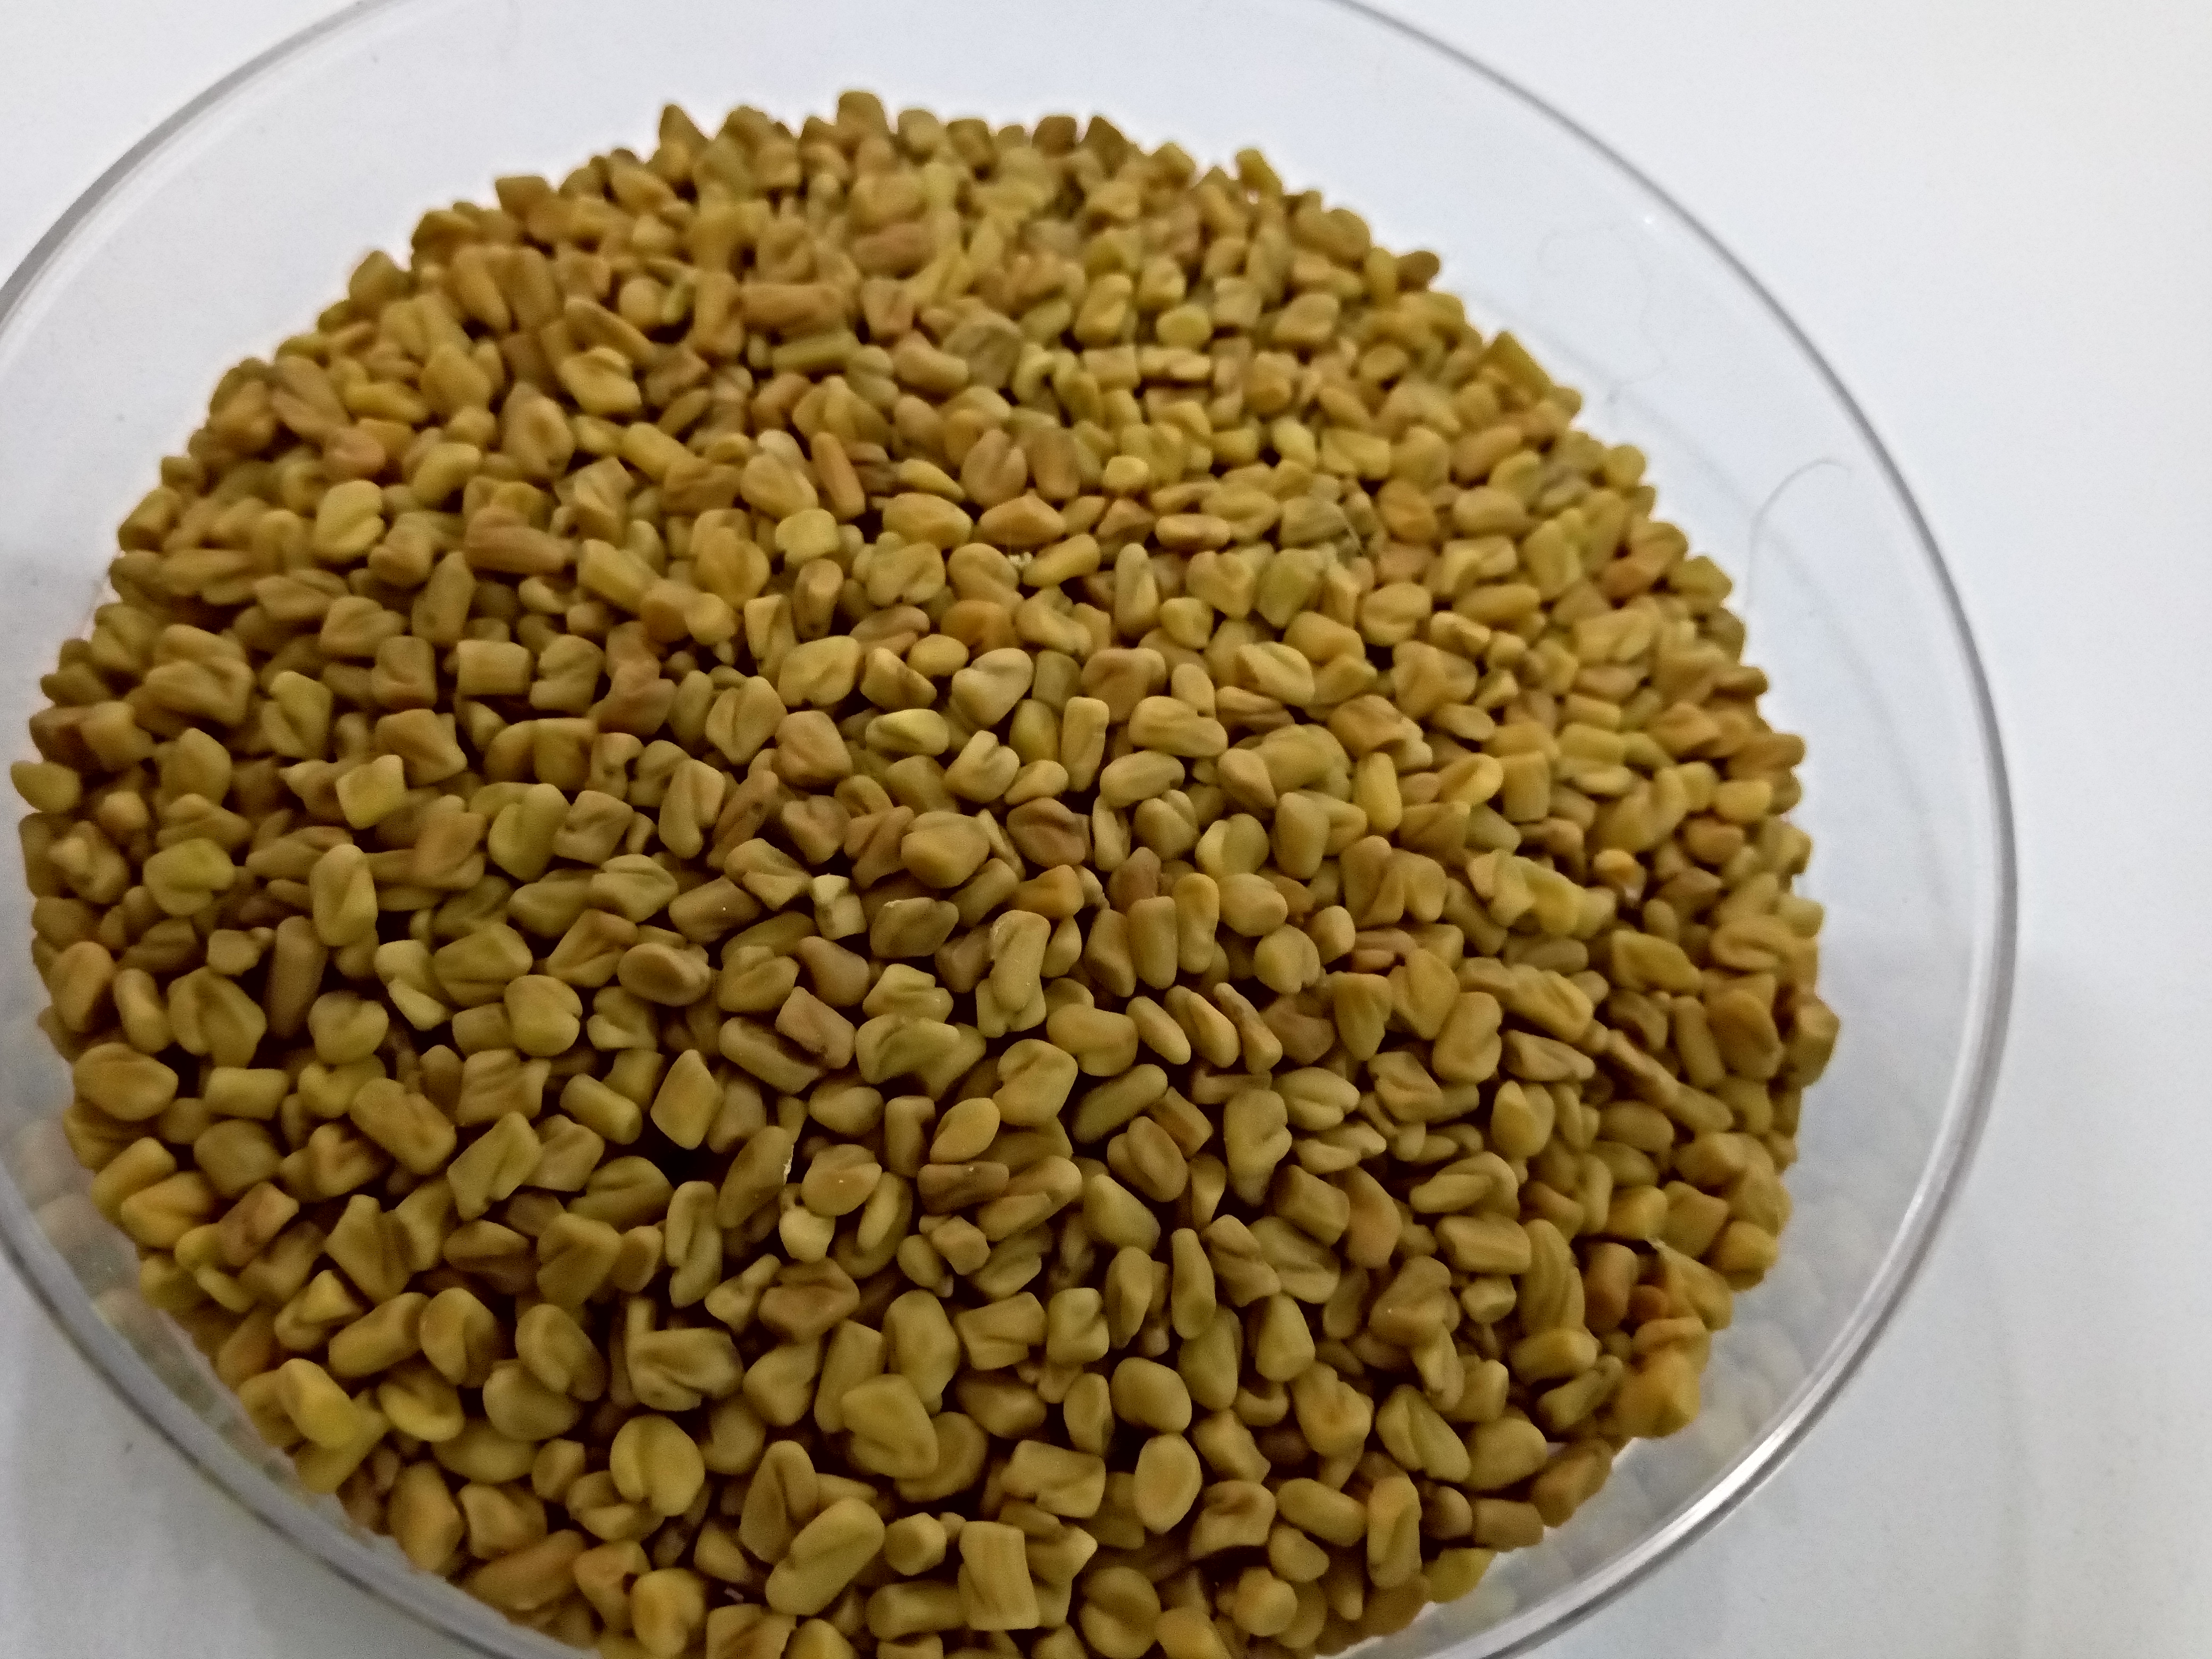
Rice seed variety: Unknown